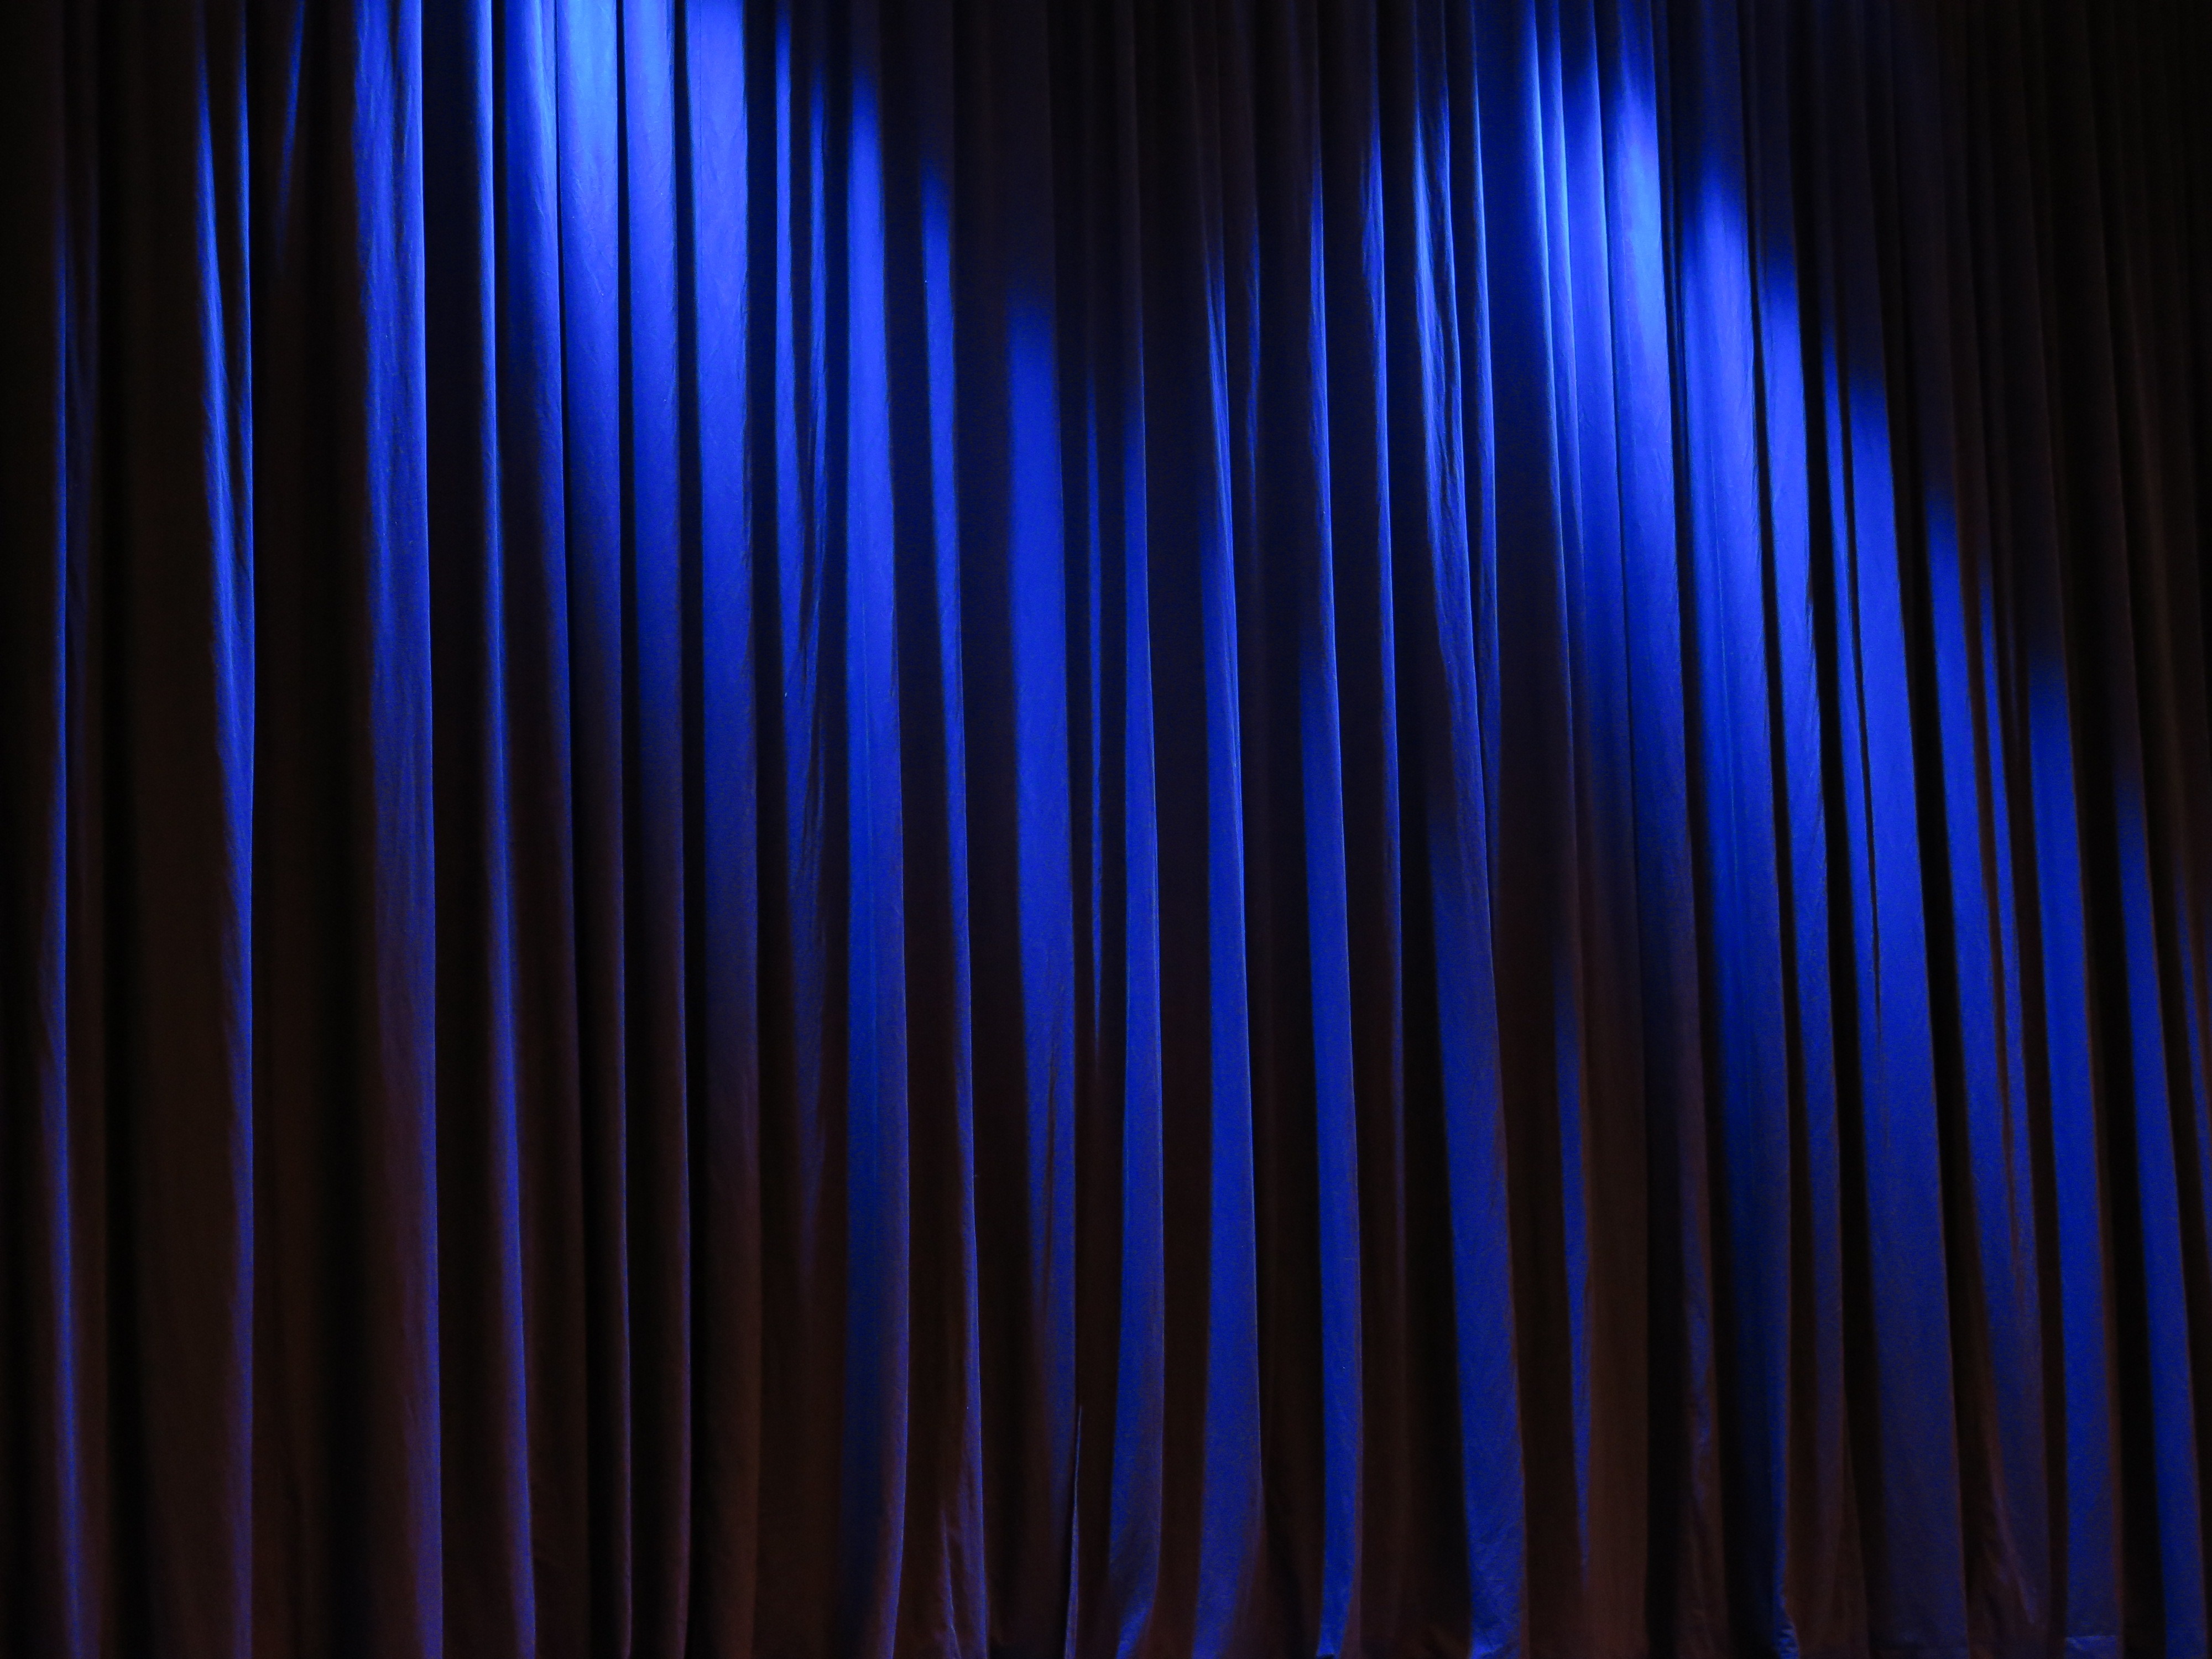
light, night, line, curtain, darkness, blue, fabric, interior design, stage, velvet, theater, fold, shape, screenshot, occurs, computer wallpaper, music venue, theater curtain, blue vor hrung